Sarah Hall (glass artist)

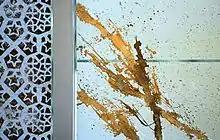

In 1980, Hall established her own stained glass studio in Toronto. For the first four years, her studio was in an old storefront at 94 Tecumseth Street. She then moved to 30 Portland Street, where she shared the fourth floor of a large former warehouse with fellow glass artists Robert Jekyll, Steven Brathwaite, Karl Schantz, and Andrew Kuntz, along with photographers Robert Burley and Andre Beneteau. An early supporter of Hall's work in glass was June Callwood who commissioned her work for Jessie’s Centre designed by architect Jack Diamond. Numerous projects were accomplished in this studio (1984 -1990) created in the traditional stained glass technique with glass painting and silver stain.